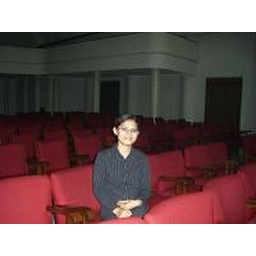
in d red seat